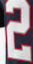
Number: 2